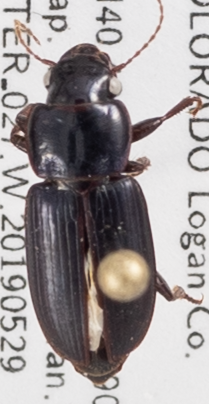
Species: Harpalus amputatus
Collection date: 2019-05-29
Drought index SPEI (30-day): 0.828
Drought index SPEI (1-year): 0.95
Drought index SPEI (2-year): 0.086